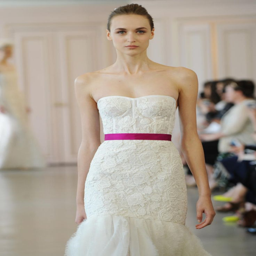
looking to add some color without going overboard ? a vibrant pink belt really pops against a traditional white lace gown .